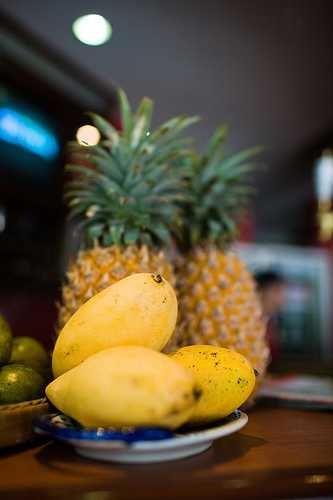
Label: Pineapple